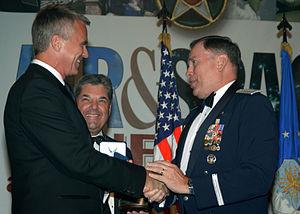
Le chef d'état-major de l'Air Force John P. Jumper félicite Richard Dean Anderson pour son rôle dans Stargate SG-1. Il fait l'acteur brigadier général honoraire de l'Air Force